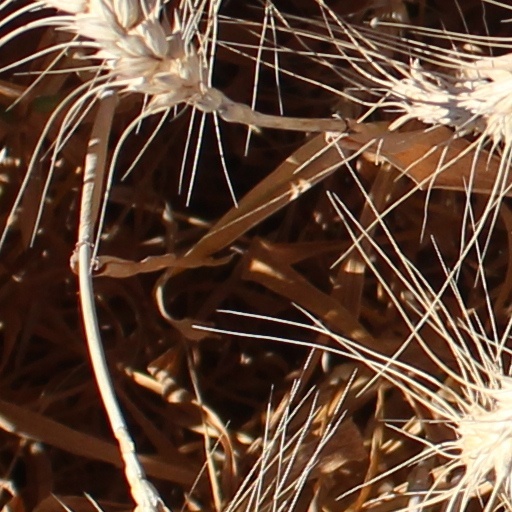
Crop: wheat